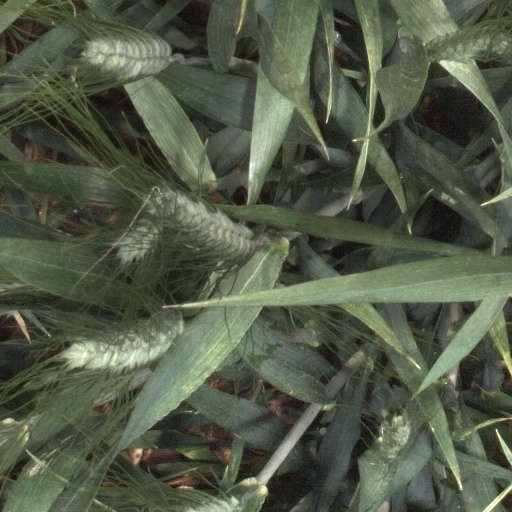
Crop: wheat